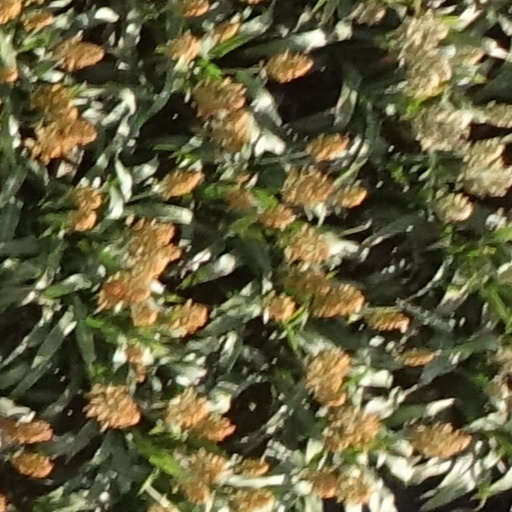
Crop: sorghum